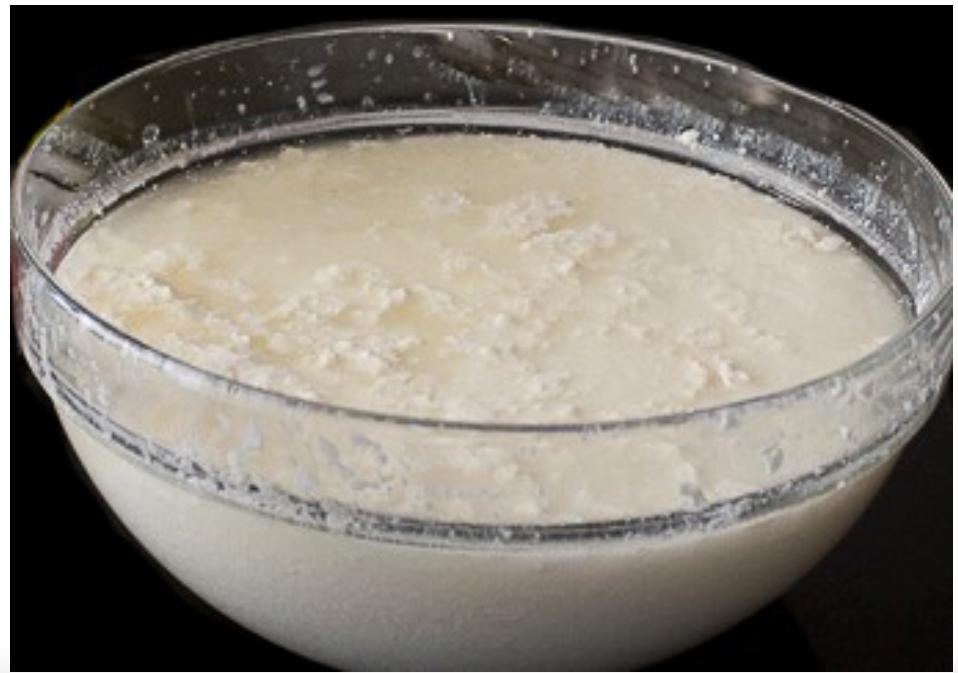
Bakuli  la plastiki lina maziwa yaliyo ganda au mtindi wenye  muundo wa punje punje. Rangi ni nyeupe na muundo unaonyesha kuwa bidhaa ya maziwa iliyotengenezwa nyumbani kwa matumizi ya watu nyumbani pale kijijini.